The Never War

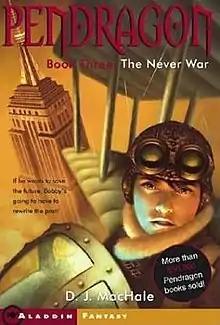
First edition cover

The Never War is a book in the Pendragon series by D.J. MacHale. In this book, the main character, Robert "Bobby" Pendragon follows the antagonist, Saint Dane, to a territory called First Earth, which is essentially Earth in the year 1937.